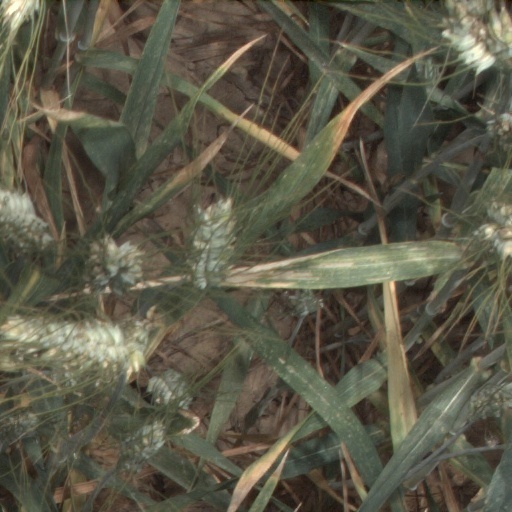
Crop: wheat